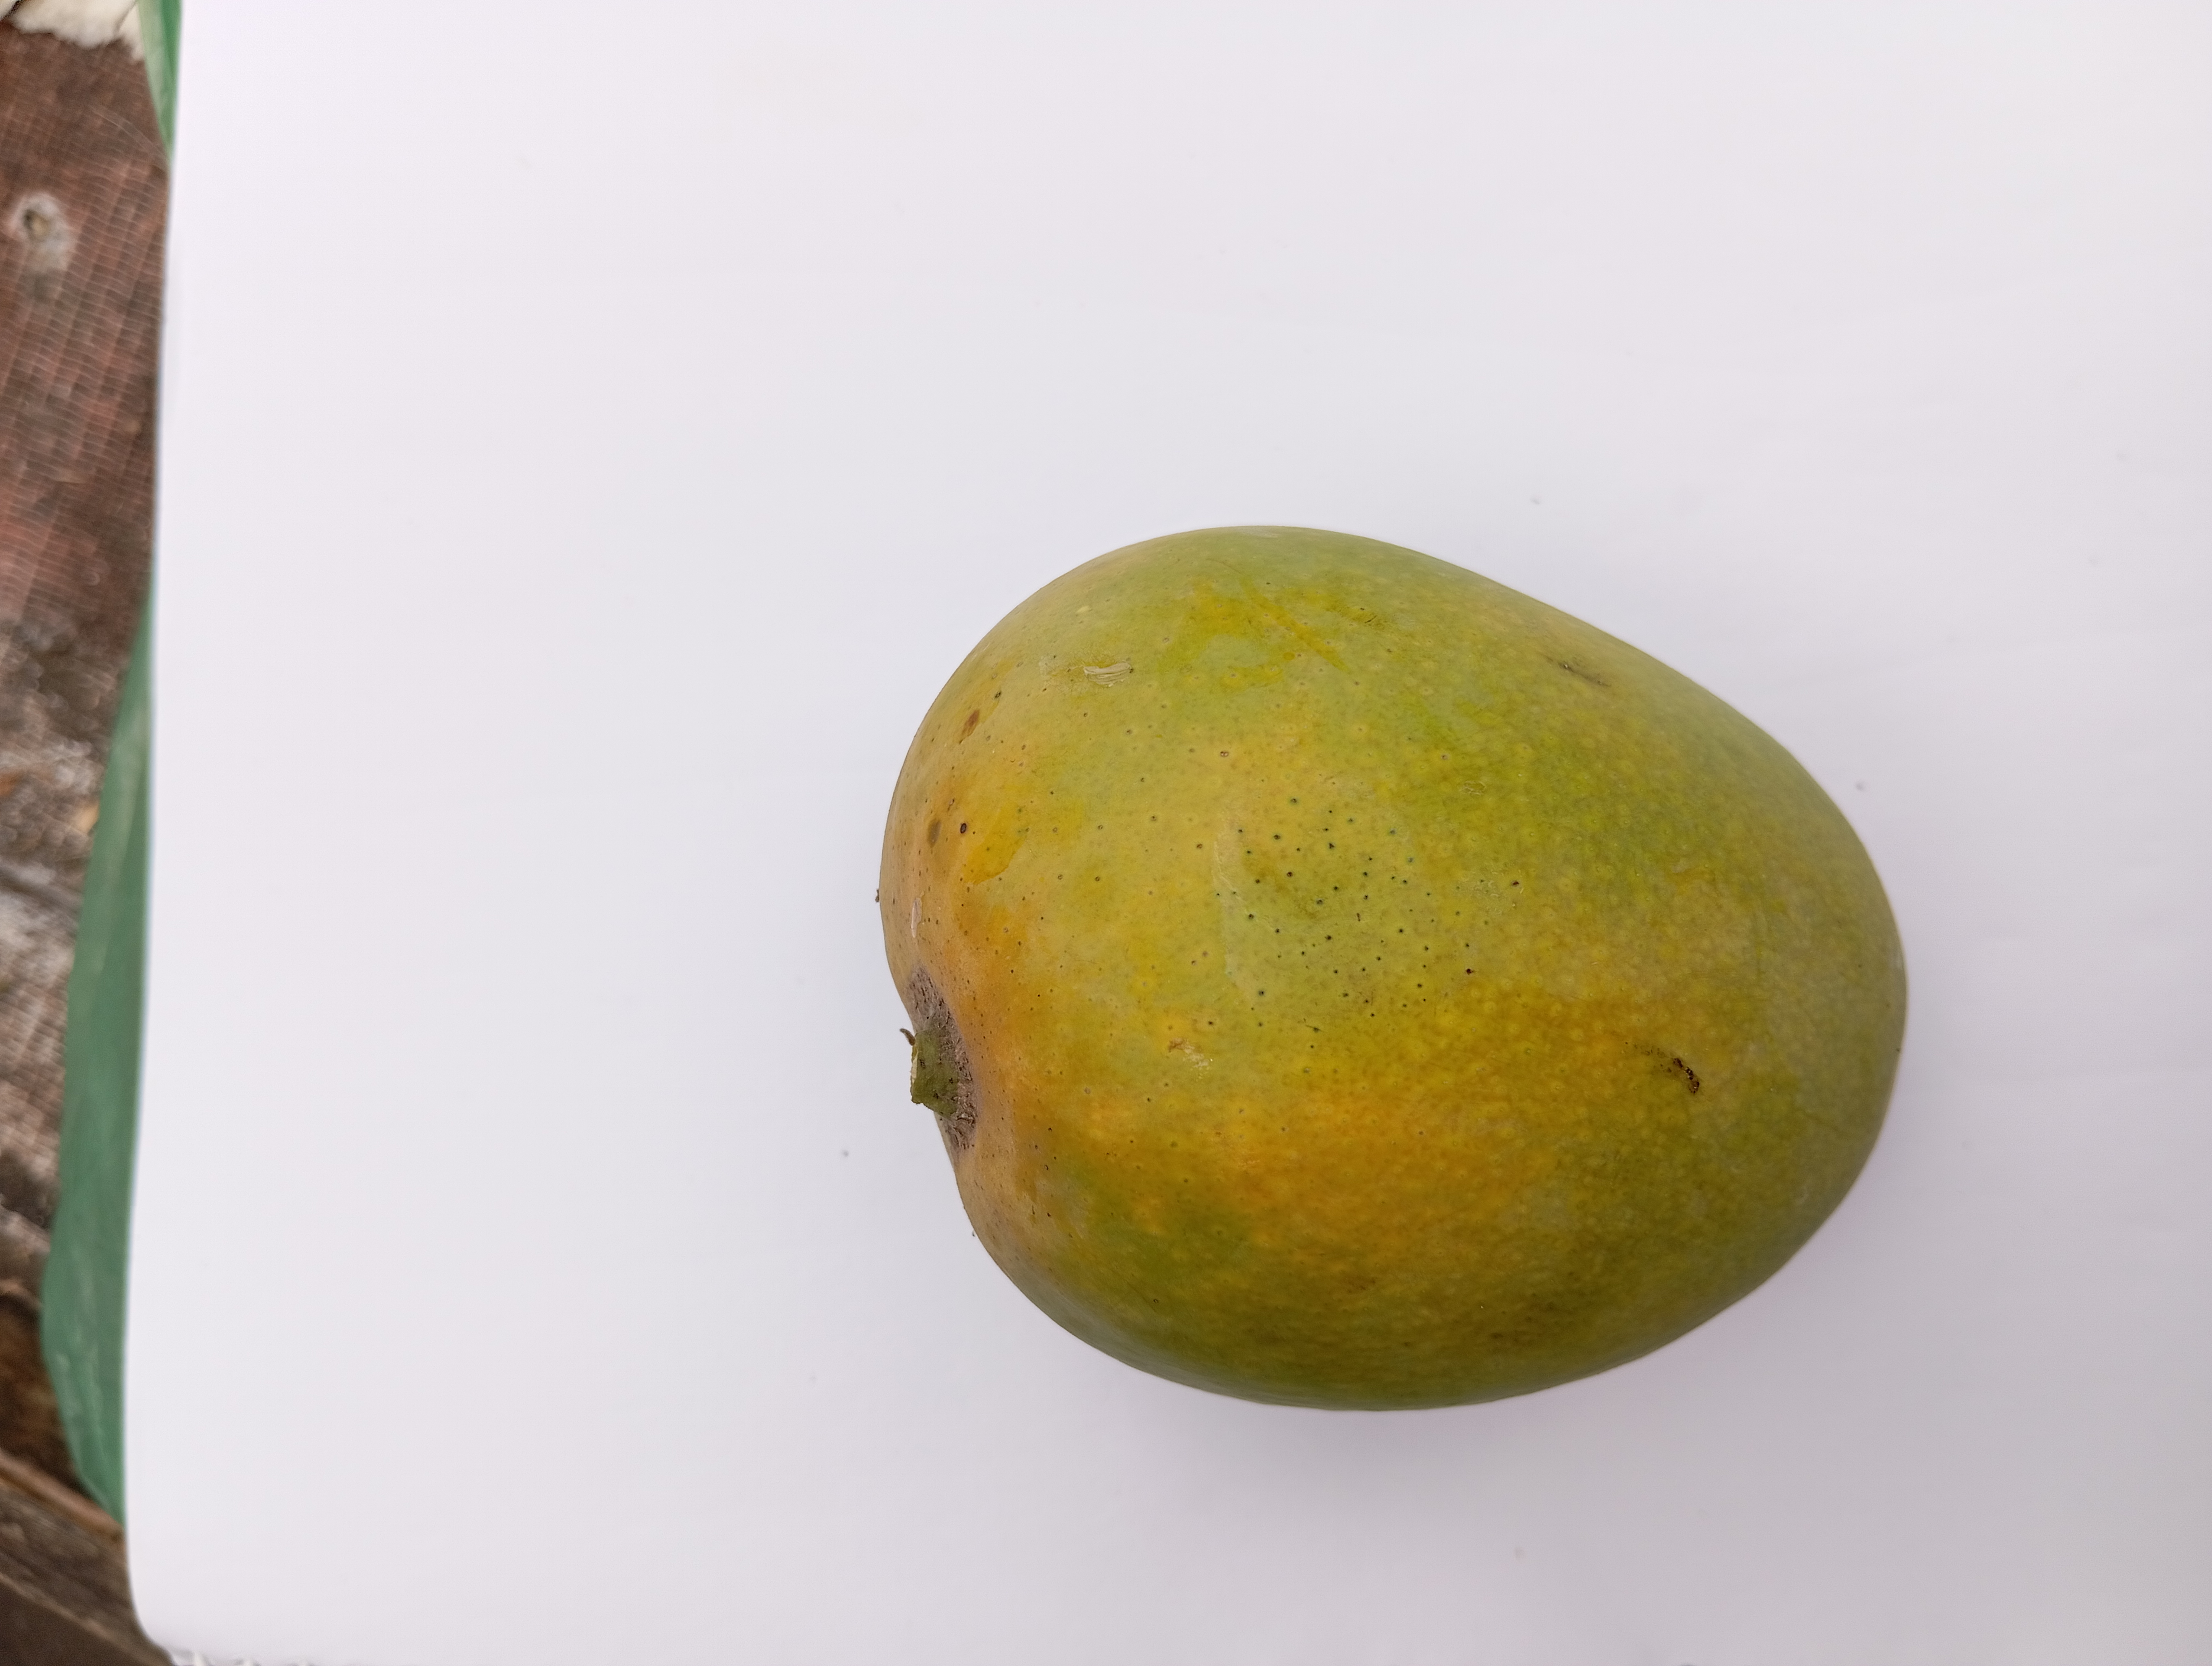
Mango variety: Himsagar